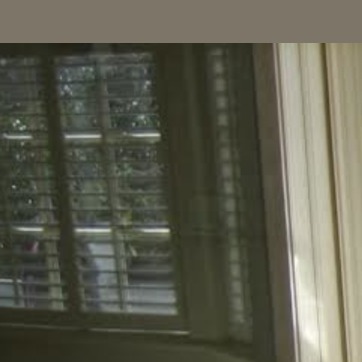
Material: mirror